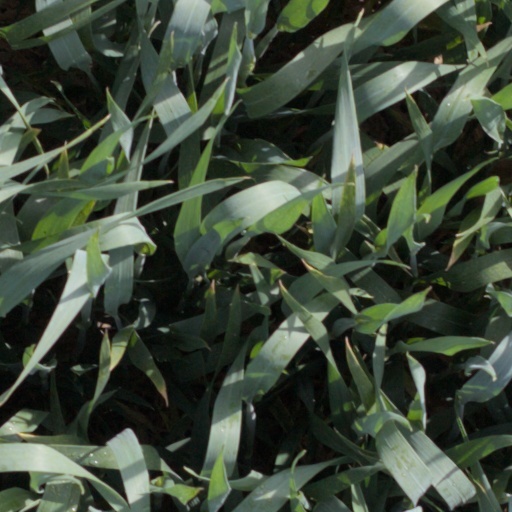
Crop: wheat